Assia Uhanany

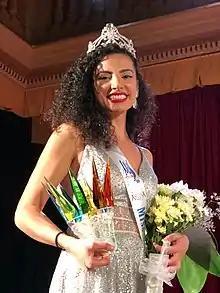
Assia Uhanany crowned as Miss Deaf World 2018

Assia Uhanany (born 1987) is an Israeli deaf model and beauty pageant contestant. On 29 September 2018, she was crowned as the Miss Deaf World 2018 which was held in Prague, Czech Republic. She also became the first Israeli to win the Miss Deaf World contest.